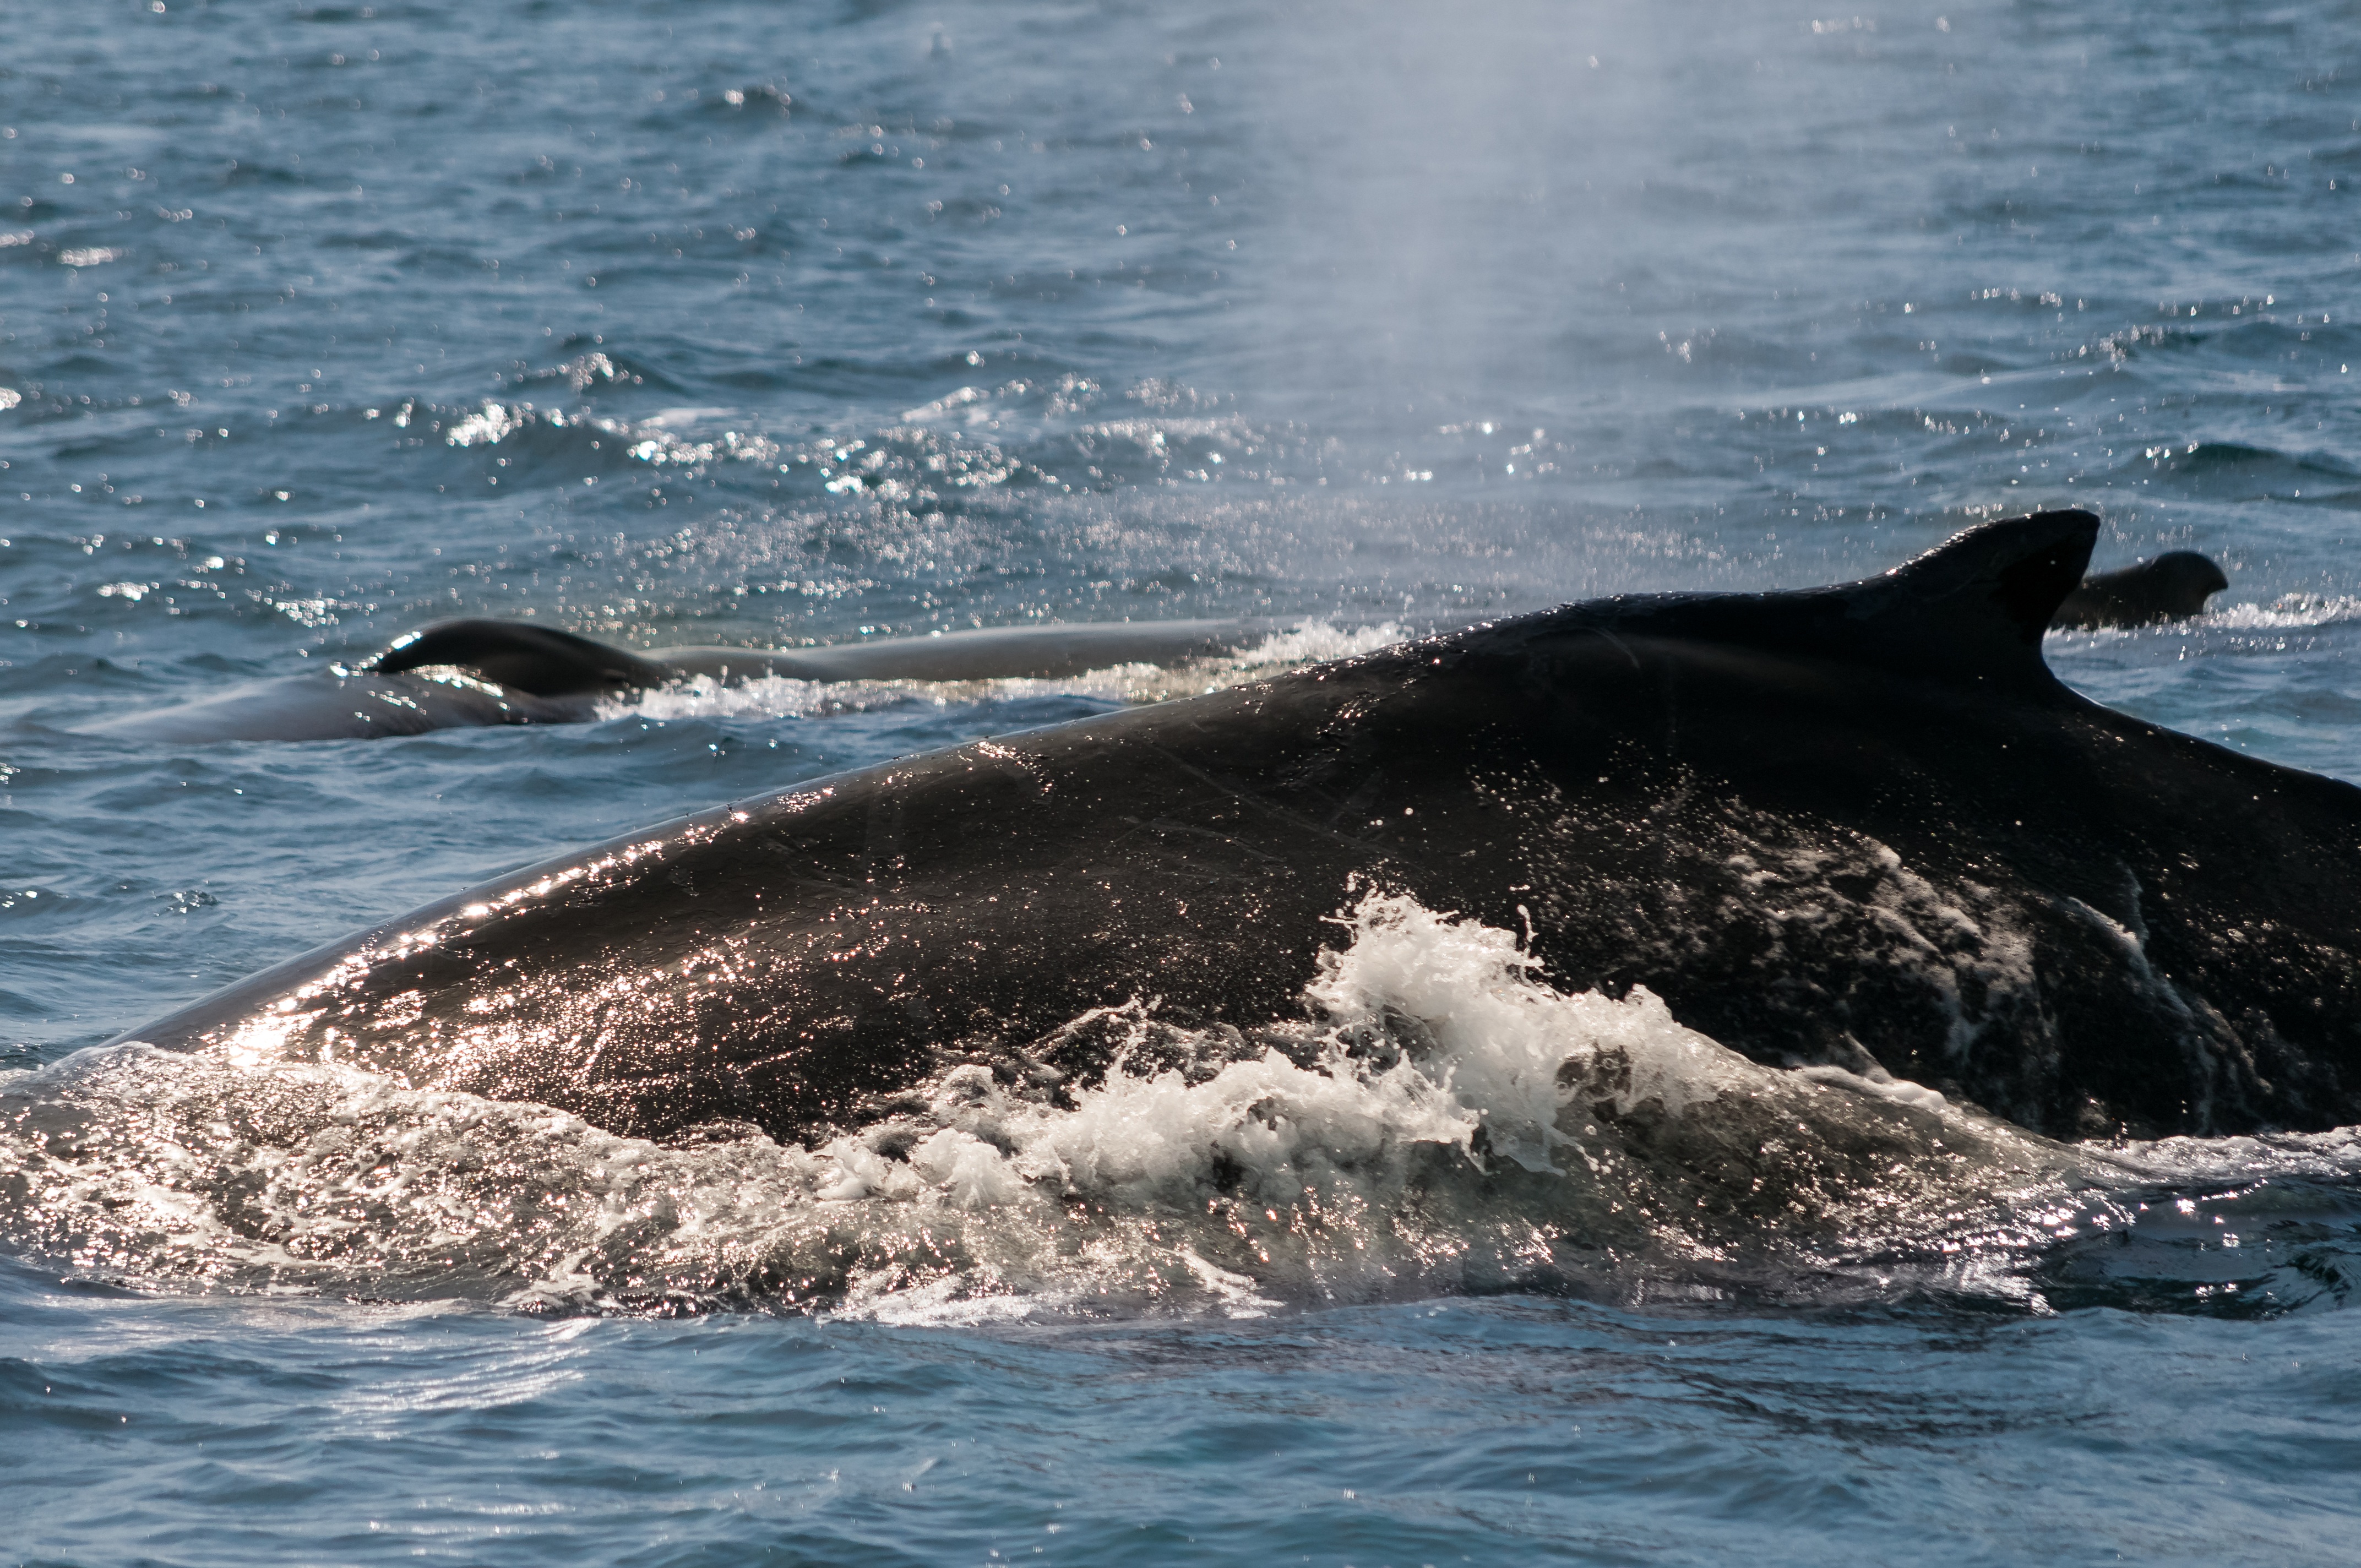
sea, coast, ocean, mammal, california, humpback whale, vertebrate, whale, dolphin, monterey, marine mammal, killer whale, wind wave, marine biology, whales dolphins and porpoises, common bottlenose dolphin, short beaked common dolphin, rough toothed dolphin, striped dolphin, grey whale